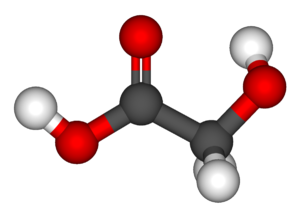
L’intoxication par l’éthylène glycol est provoquée par l’ingestion de ce composé. Les cas d'intoxication des animaux domestiques et des enfants sont très loin d'être rares. En effet son goût sucré attire et ce produit est assez courant.
L'acide hydroxyacétique, nommé acide glycolique en 1848 par son inventeur Auguste Laurent, est le plus petit des acides α-hydroxylés.